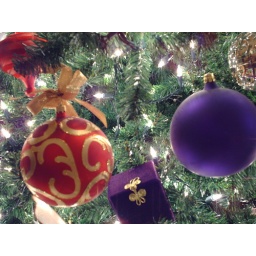
close up detail of christmas tree in livermore ca. home - 2005